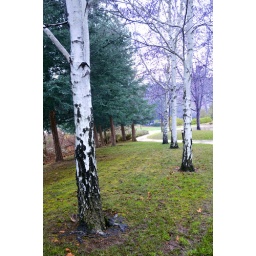
I was standing in the rain when I took this picture. It was very overcast. My shoes were covered with mud.